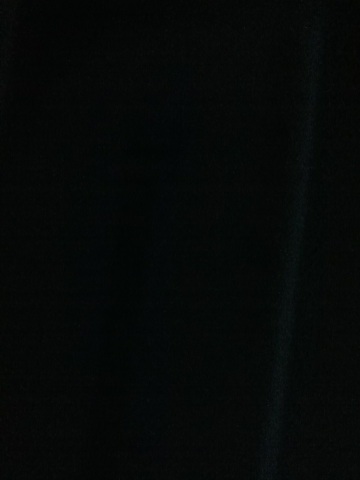Question: What's this?
Answer: unanswerable